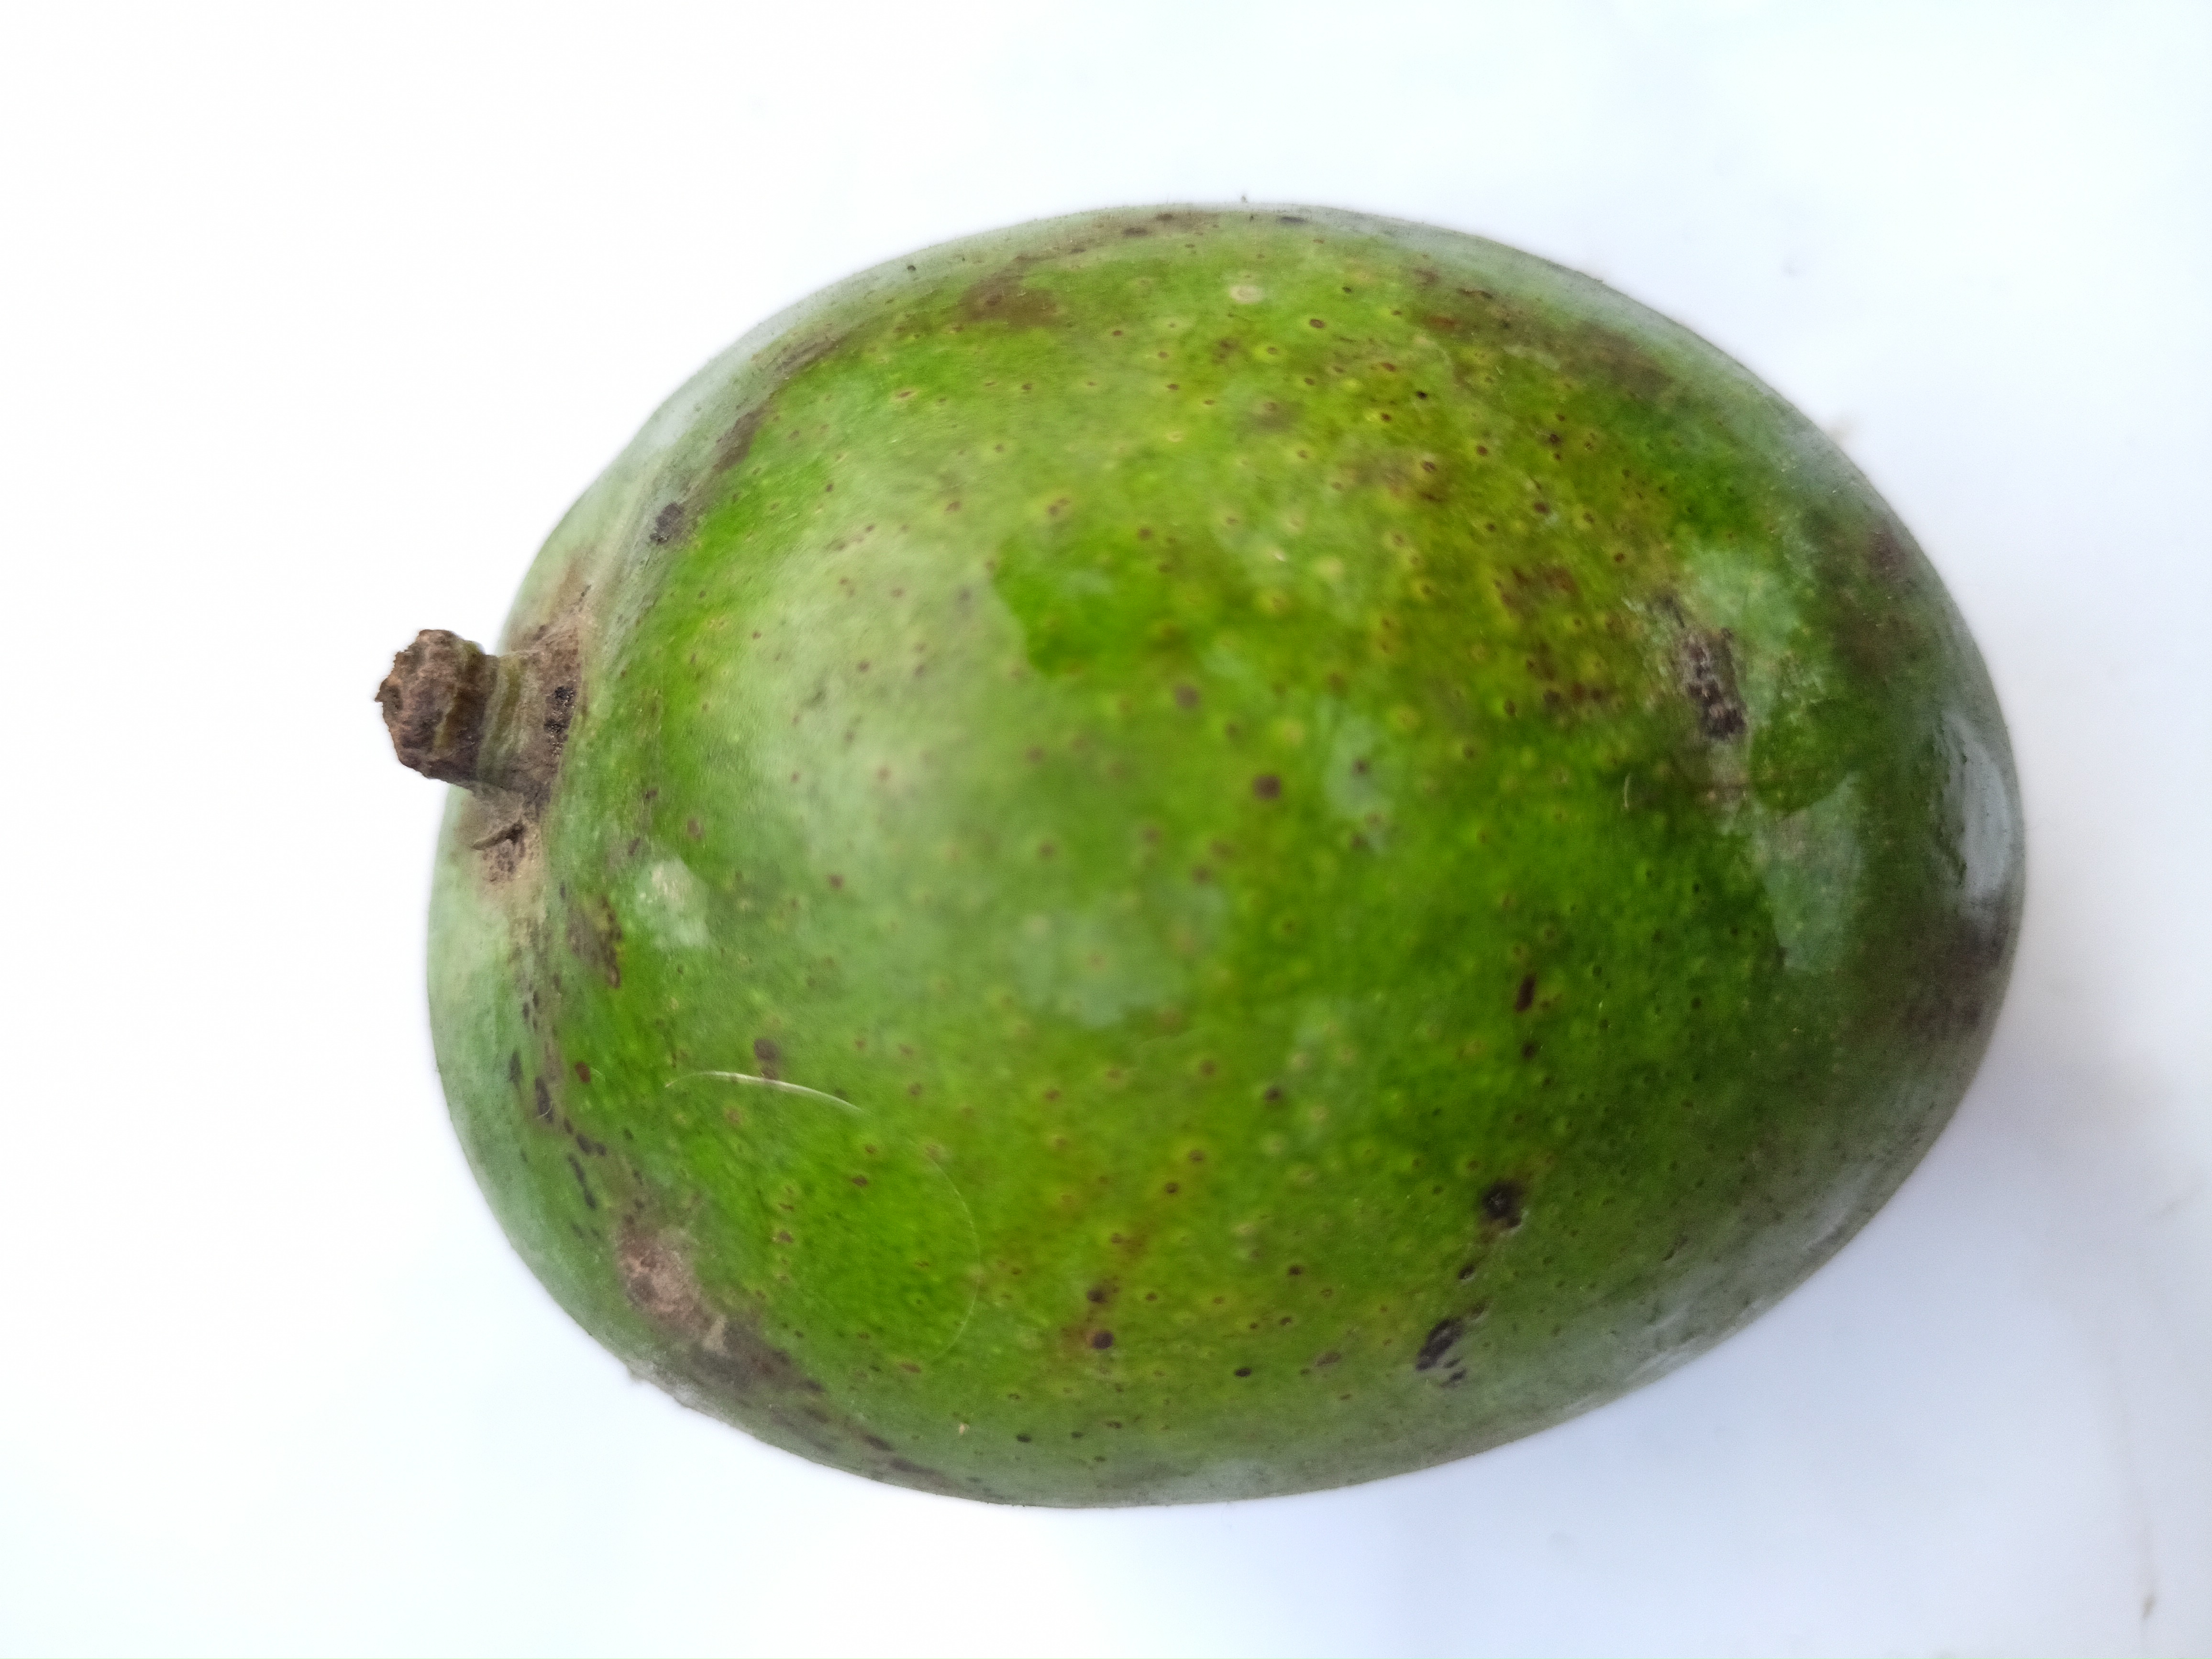
Mango variety: Khrishapat